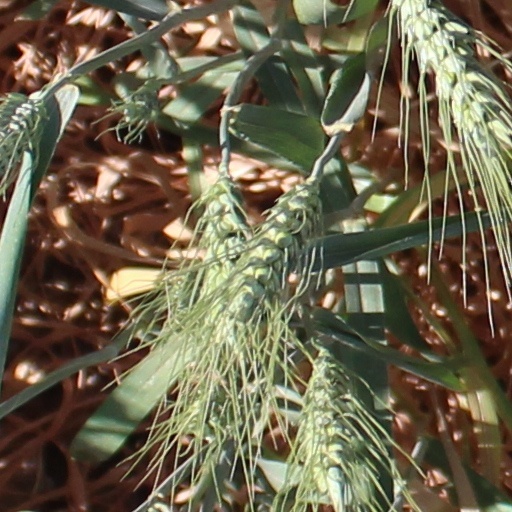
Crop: wheat